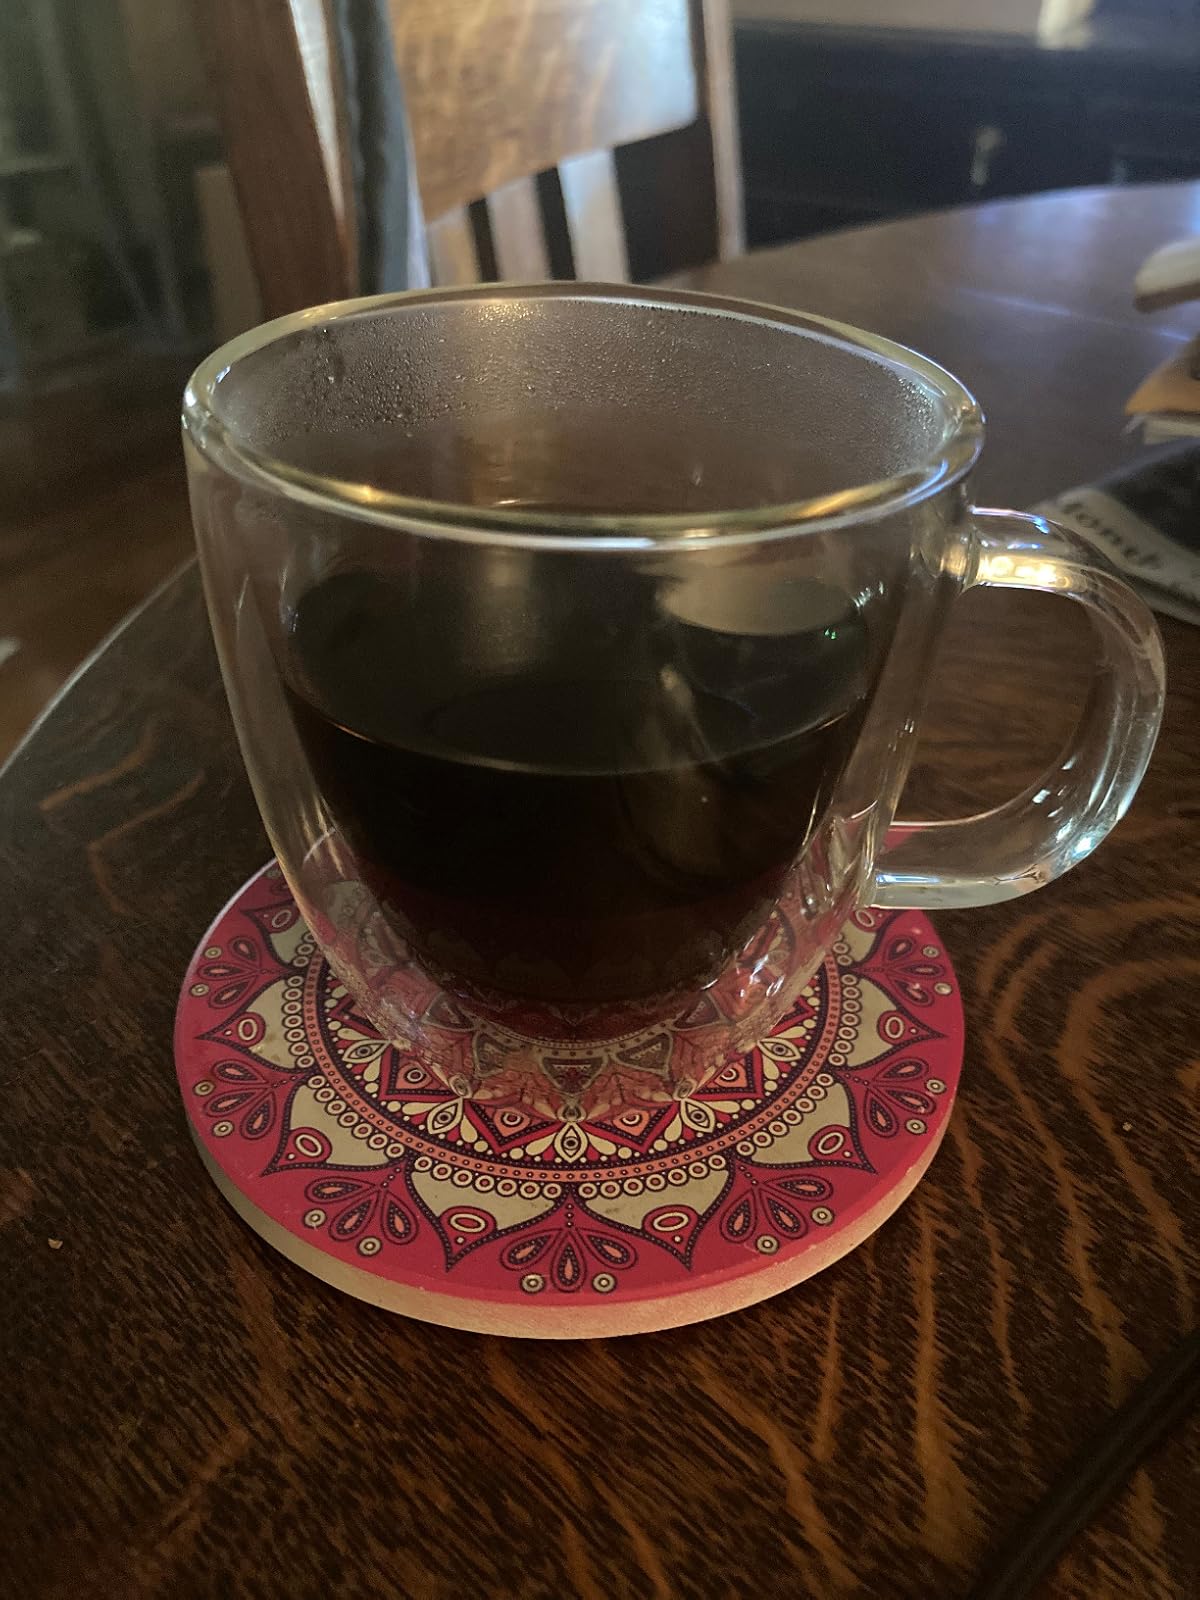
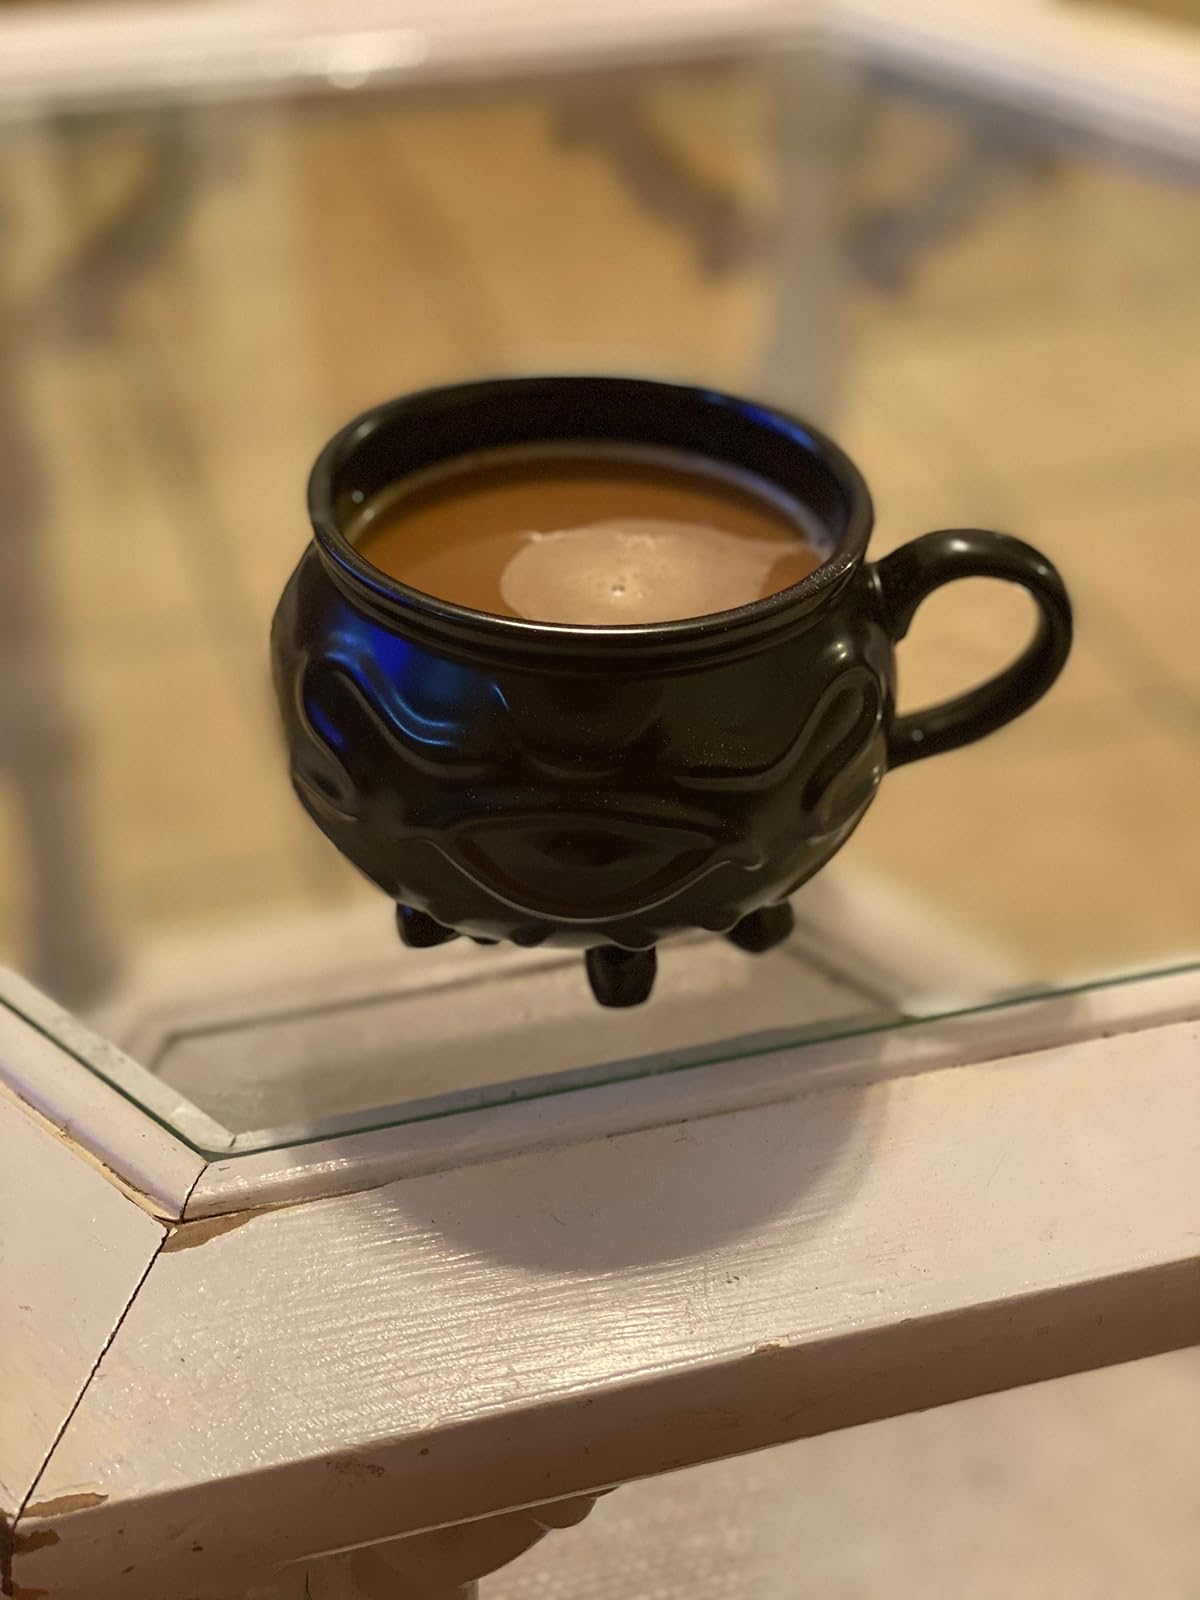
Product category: items_mug
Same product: no